Bregenz railway station

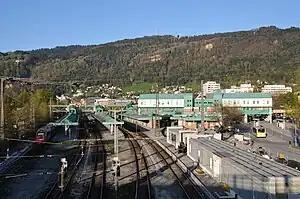
The station in 2013

Bregenz railway station is a railway station in the municipality of Bregenz, located in the Bregenz district in Vorarlberg, Austria, on the southeastern shore of Lake Constance. It is an intermediate stop on the Vorarlberg line of Austrian Federal Railways (ÖBB).